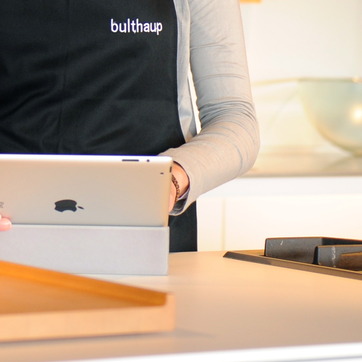
Material: skin